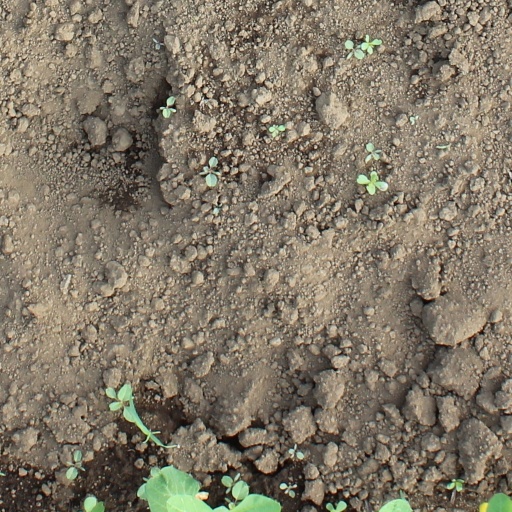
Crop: soybean